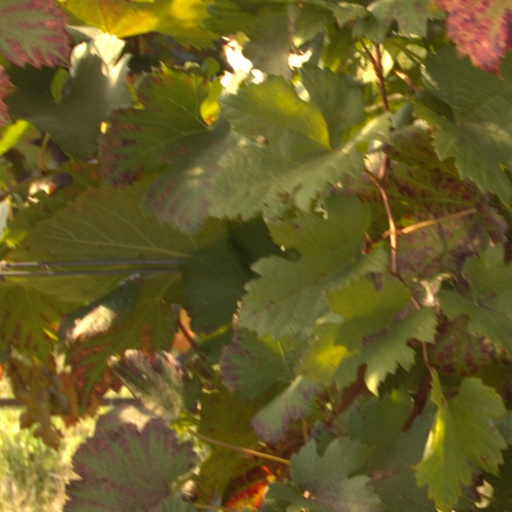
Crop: grape